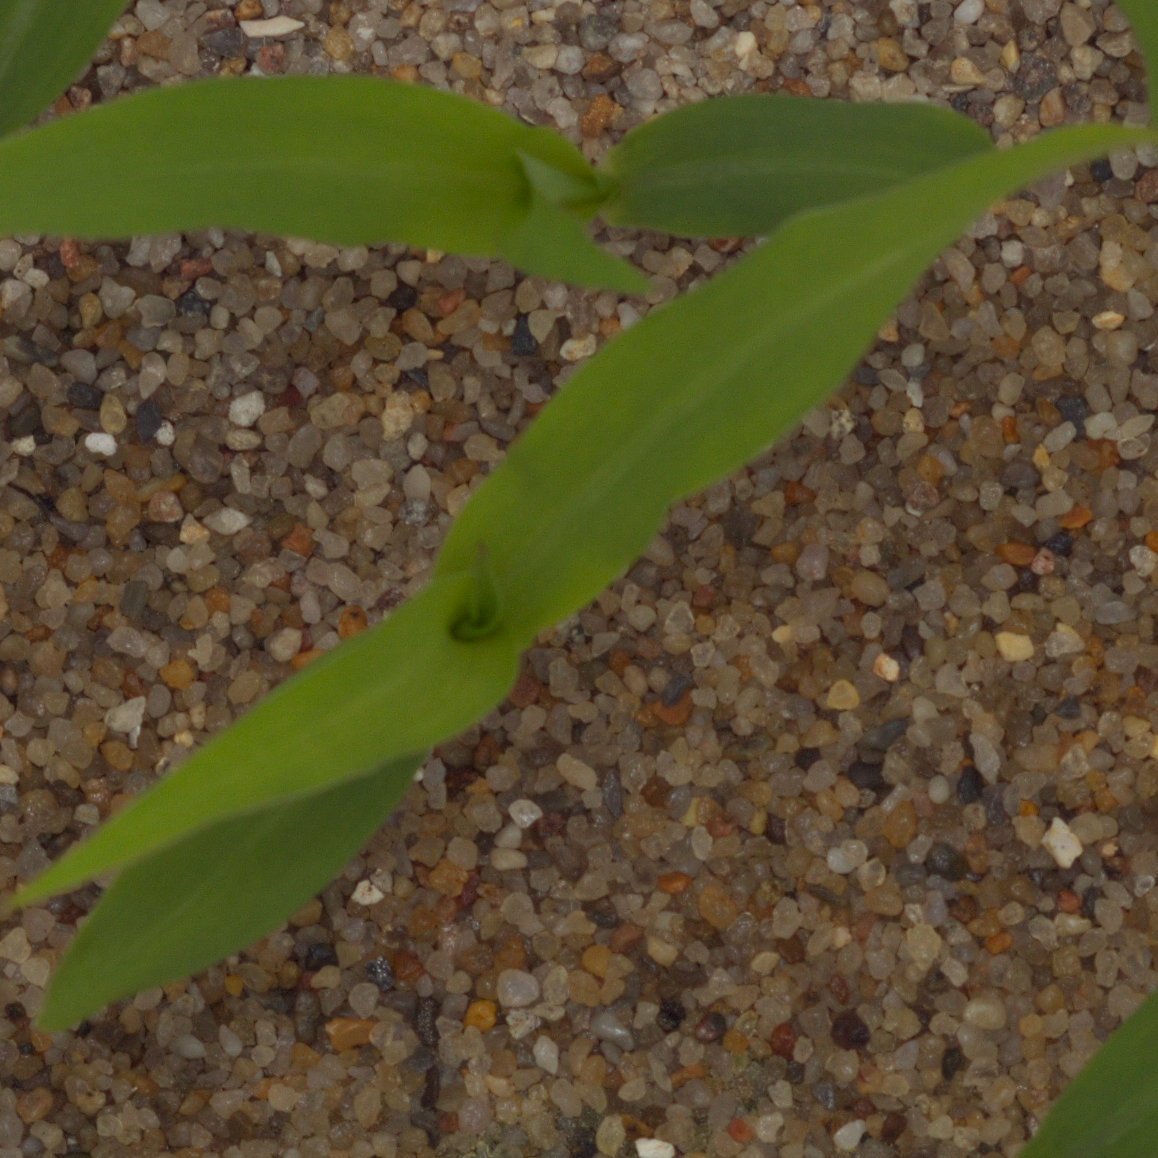
Label: maize